Small Cajal body specific RNA 14

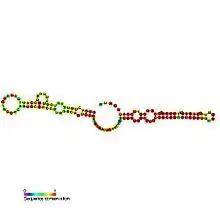
Predicted secondary structure and sequence conservation of SCARNA14

In molecular biology, Small Cajal body specific RNA 14 (also known as scaRNA14 or U100) is a small nucleolar RNA found in Cajal bodies.